Kingyo Used Books

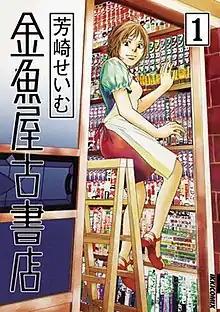
First volume cover

is a Japanese manga series written and illustrated by Seimu Yoshizaki. It follows the happenings which revolve around a small used manga store, specializing in old and obscure manga. A first series, titled "Kingyoya Koshoten Suitouchō", was published in Shōnen Gahōsha's "Young King OURs"s special editions "OURs Girl" and "OURs Lite" from 2000 to 2002, with its chapters collected in two volumes. "Kingyo Used Books" was serialized in Shogakukan manga magazine "Monthly Ikki" from 2004 to 2014, when the magazine ceased its publication. It was then published via compiled volumes, with the final volume released in 2020. The series is collected into seventeen volumes. "Kingyo Used Books" was licensed in North America by Viz Media under their Viz Signature Ikki label.